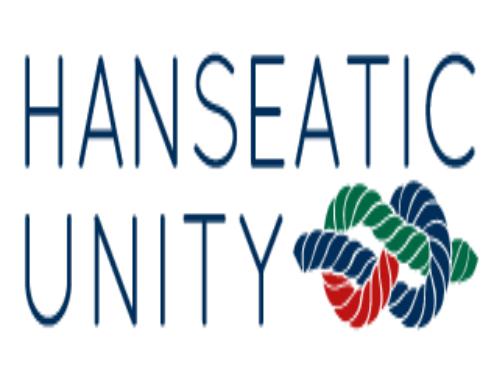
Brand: Hanseatic
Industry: Electronic